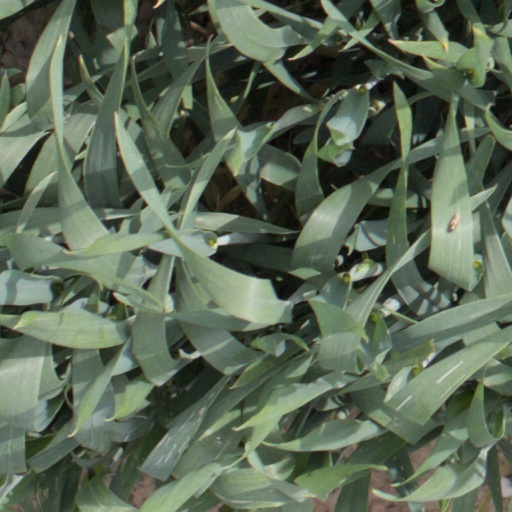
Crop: wheat